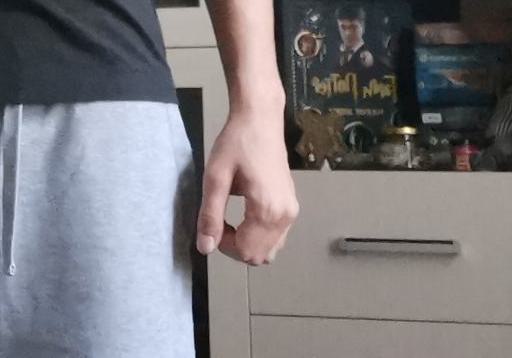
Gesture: no_gesture